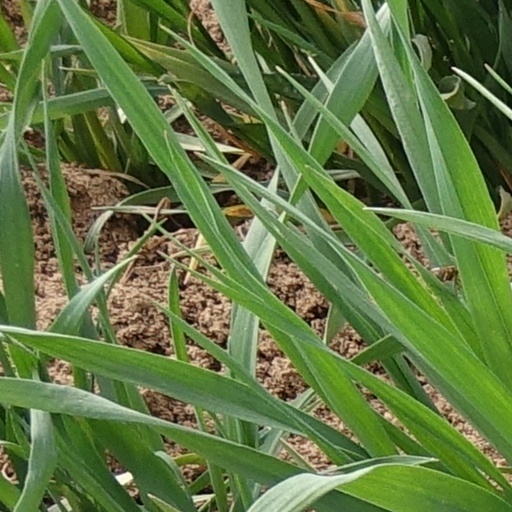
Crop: wheat